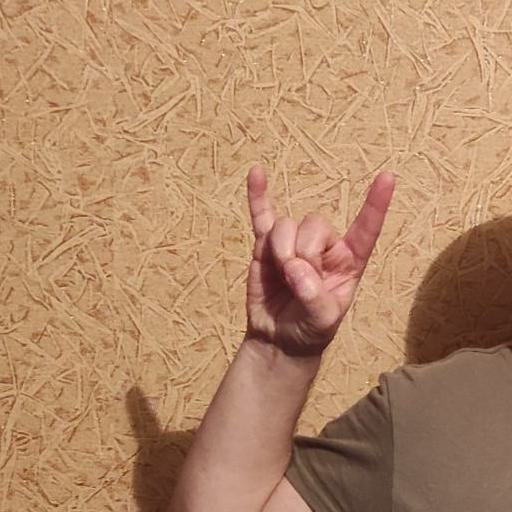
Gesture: rock